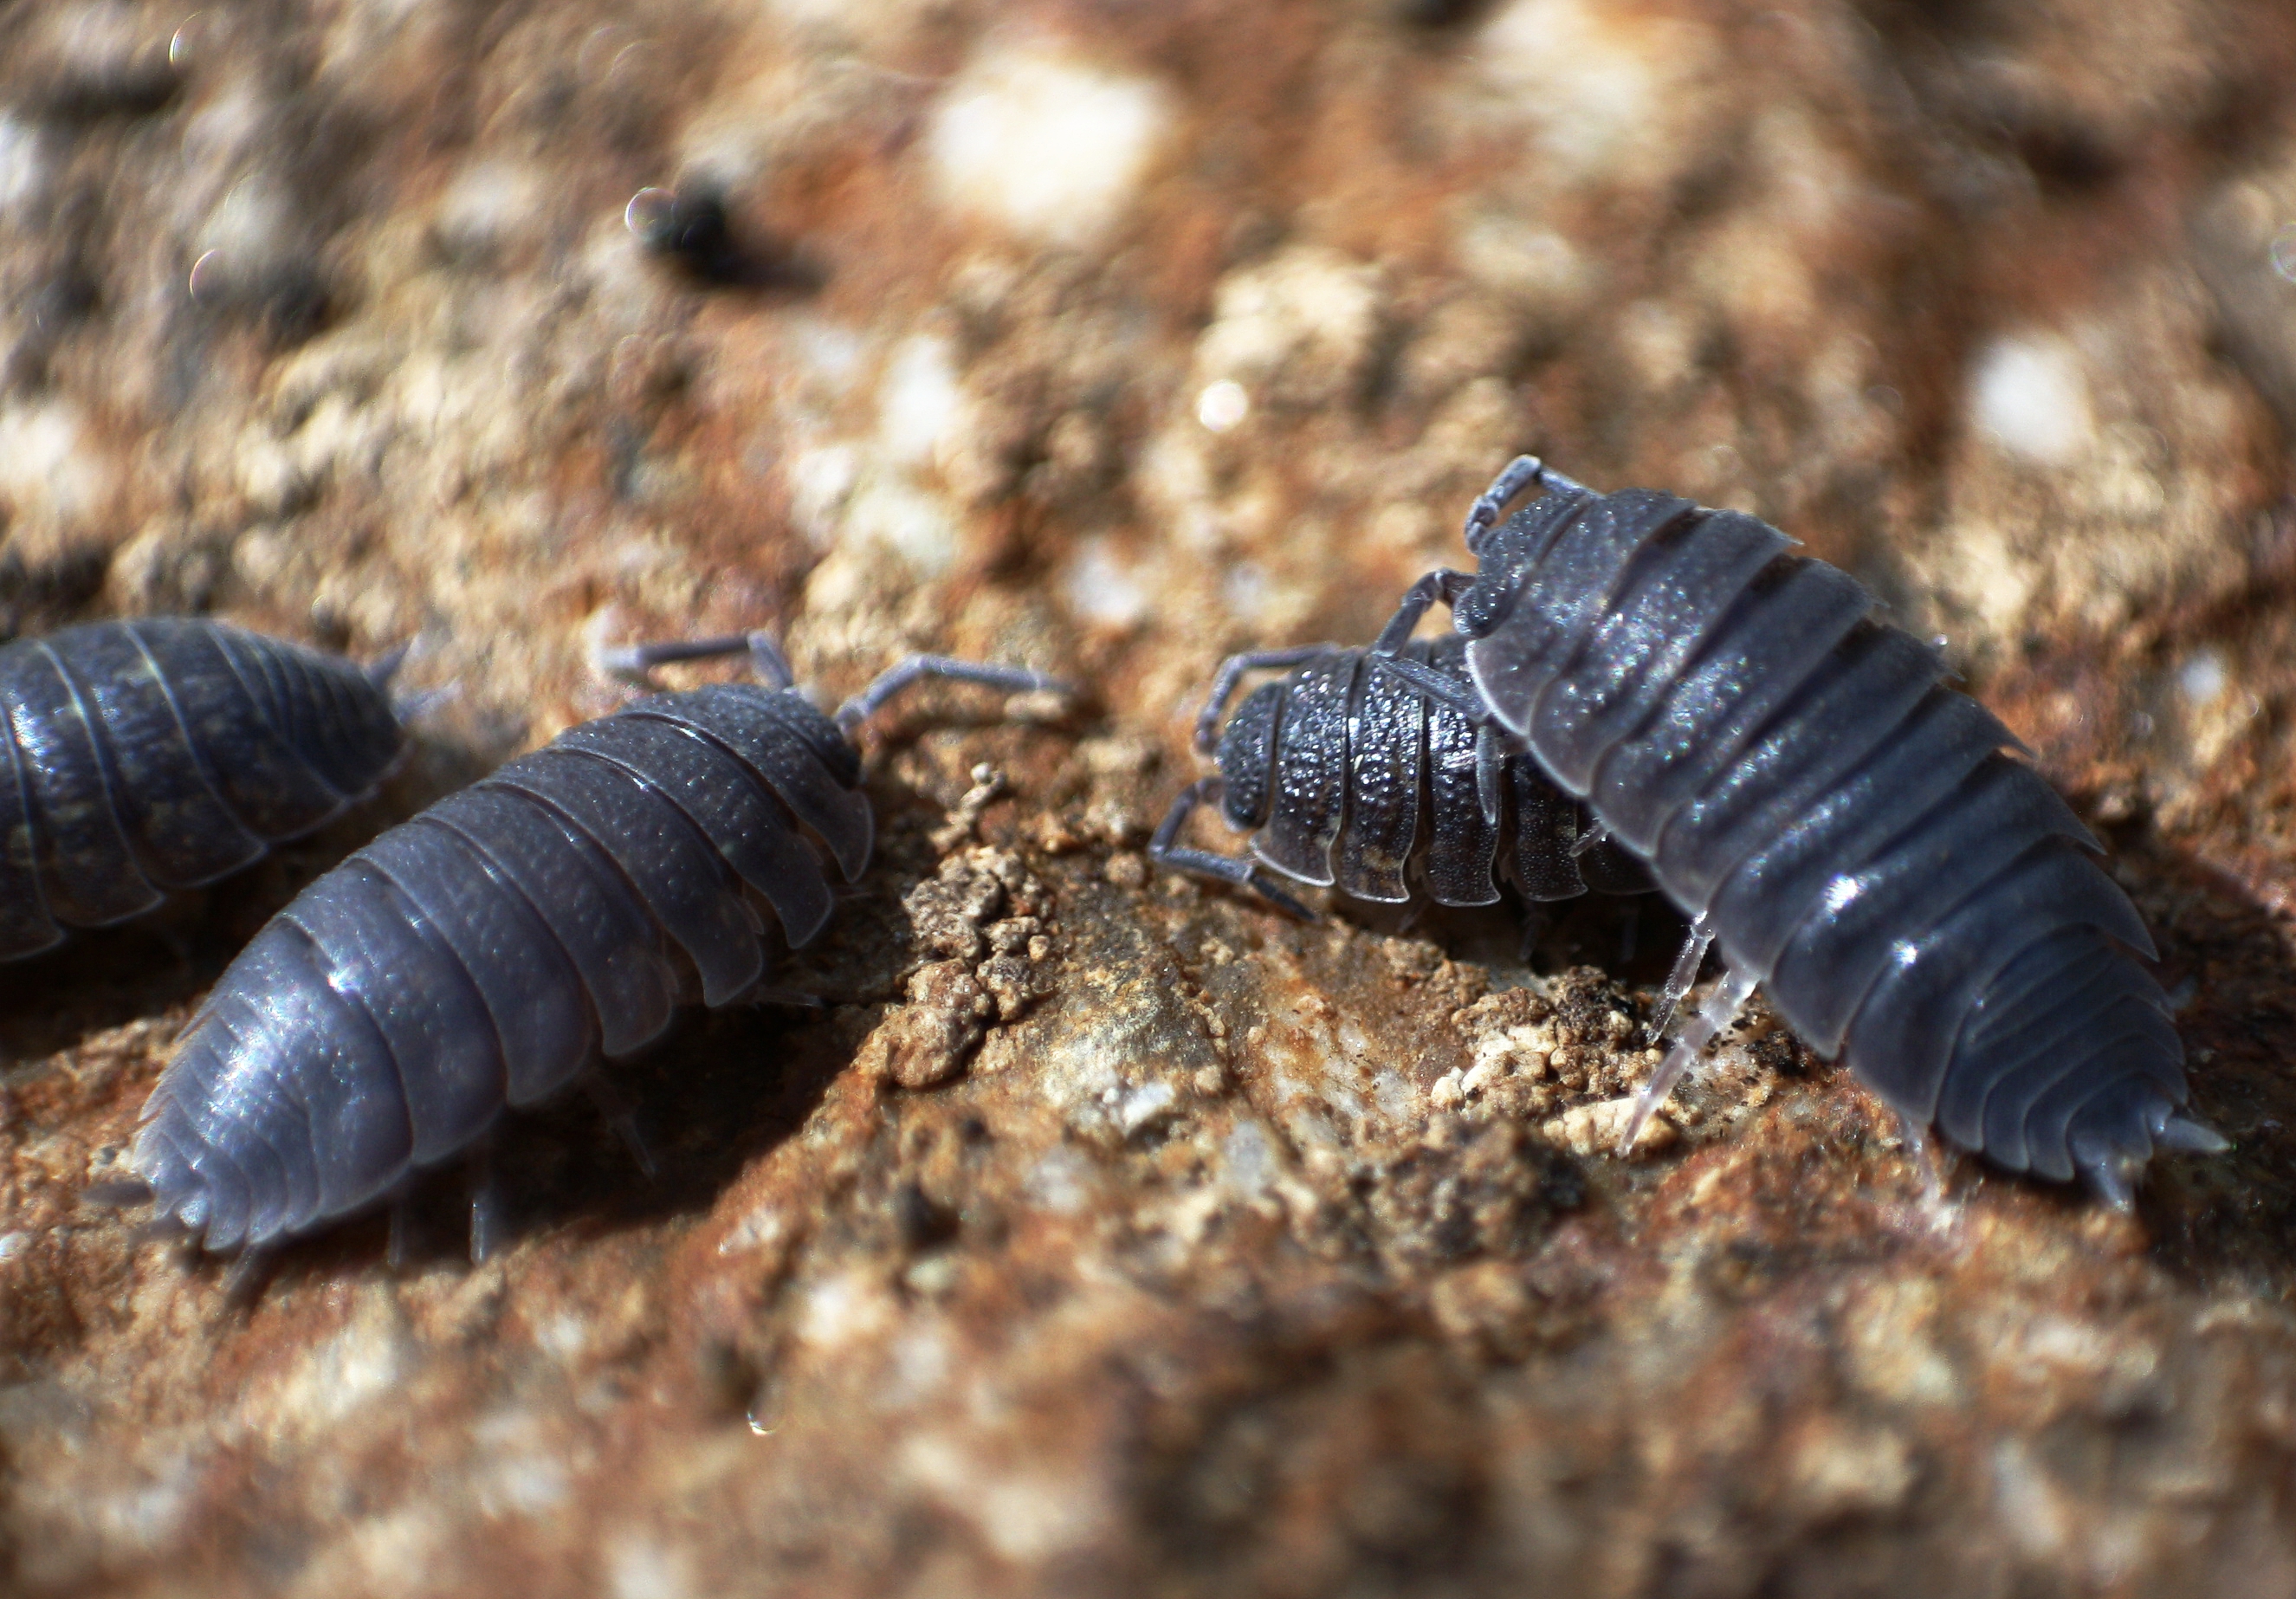
photography, wildlife, insect, macro, soil, fauna, invertebrate, close up, animals, ggl1, xovesphoto, animales, gphoto, canoneos1000d, macro photography, isopod